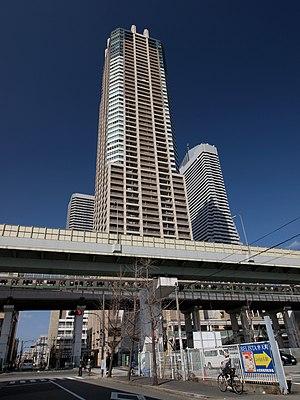
La préfecture d'Osaka est la deuxième plus peuplée des 47 préfectures du Japon. Osaka, capitale de la préfecture, est aussi la deuxième puissance économique du pays après la capitale Tokyo. Le PIB dans la région du Keihanshin est de 240 milliards d'euros, ce qui en fait une des régions les plus productives du monde.
La liste des plus hautes constructions du Japon rassemble les édifices les plus élevés du Japon.